Paris under Napoleon

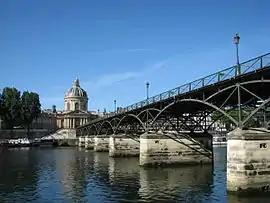
The Pont des Arts, the first iron bridge in the city (1802–1804)

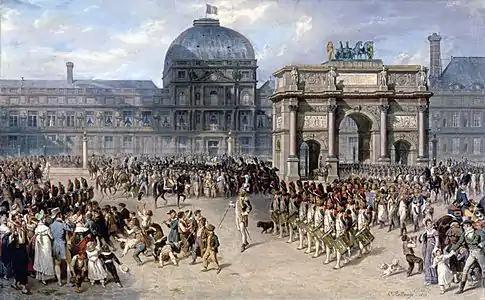
Military review in front of the Tuileries in 1810, by Hippolyte Bellangé. Military parades took place around the new Arc de Triomphe du Carrousel (1806–08).

To improve the movement of traffic, goods and people in the city, Napoleon built three new bridges, in addition to the six that already existed, and named two of them after his famous victories. He built the Pont des Arts (1802–1804) the first iron bridge in the city, connecting the left bank with the Louvre, a wing of which he had converted into an art gallery, called the "Palais des Arts" or the Musée Napoleon, which gave the bridge its name. The deck of the bridge was lined with citrus trees in pots, and cost one "sou" to cross. Further east he built the Pont d'Austerlitz (1801-1807) connecting the Jardin des Plantes and workshops of the left bank with the working-class neighborhoods of Faubourg Saint-Antoine. It was replaced by his nephew, Napoleon III, in 1854. To the west he constructed the Pont d'Iéna, (1808–1814) which linked the large parade ground of the École Militaire on the left bank with the hill of Chaillot, where he intended to build a palace for his son, the King of Rome. The new bridge was just finished at the fall of the Empire; the new regime replaced the eagles of Napoleon with the initial of King Louis XVIII.